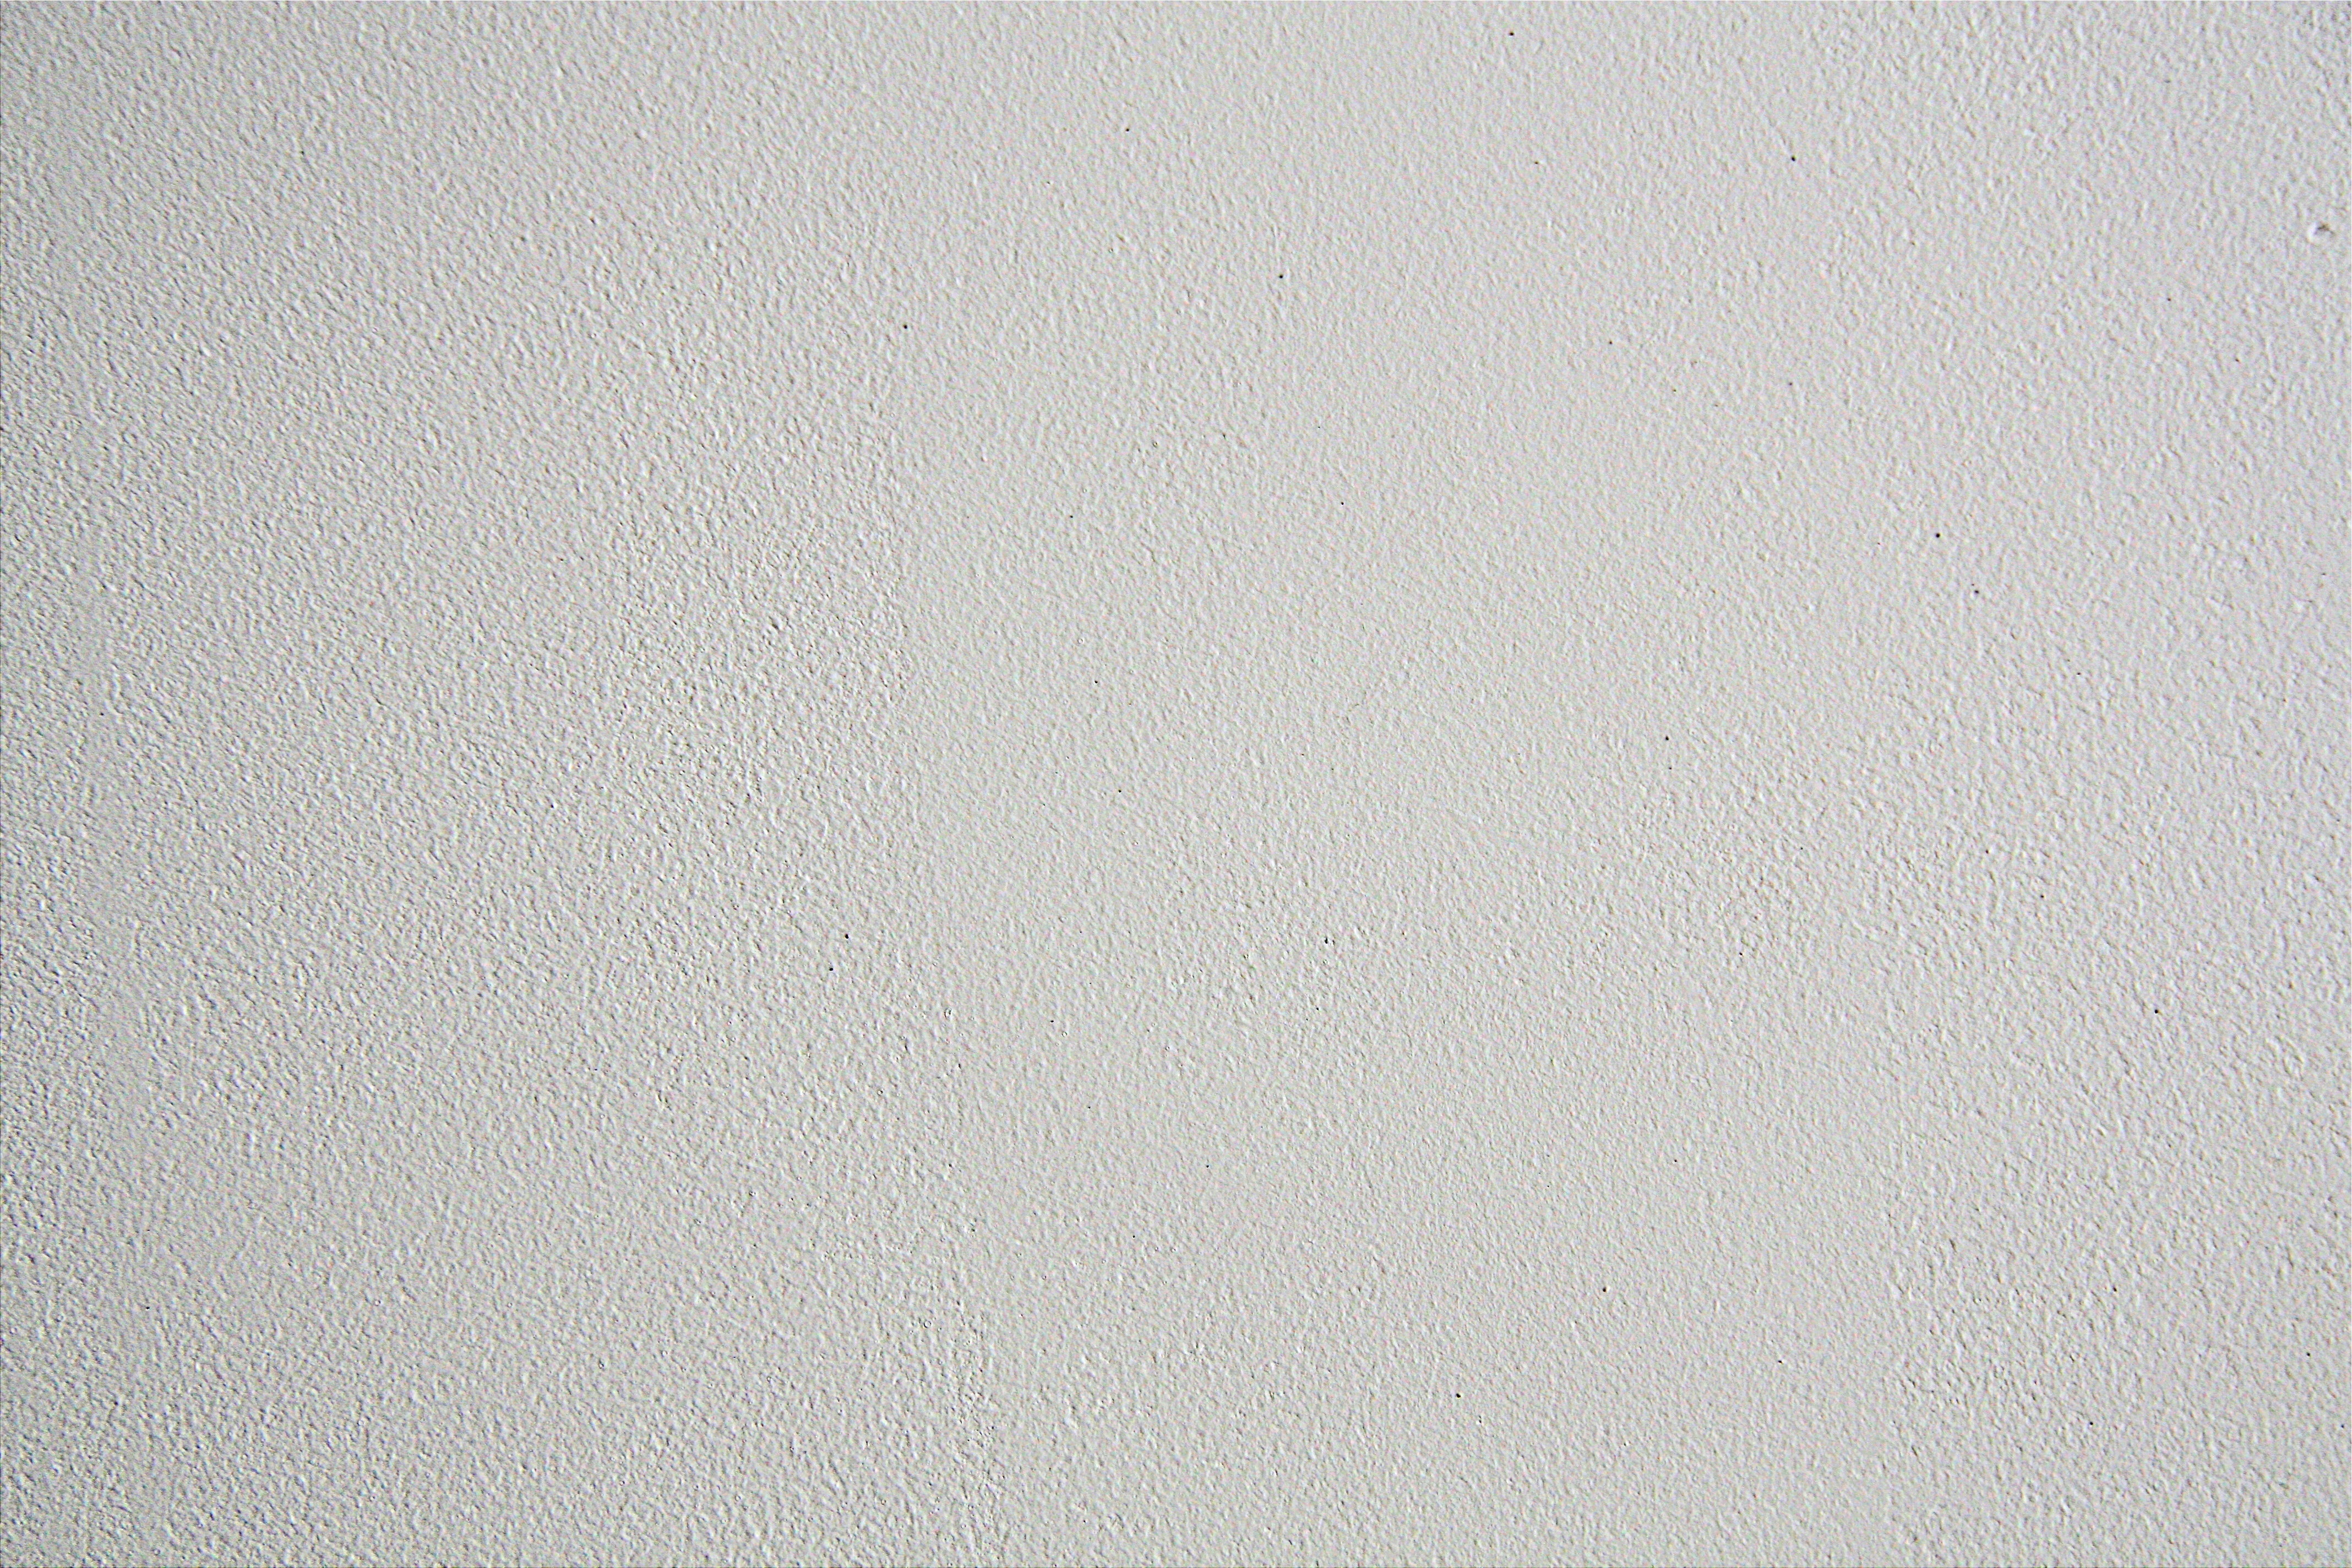
grey, wall, Material property, beige, concrete, plaster, silver, ceiling